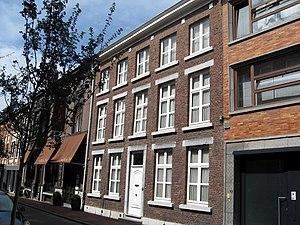
Cette page regroupe l’ensemble du patrimoine immobilier de la ville belge de Hasselt.